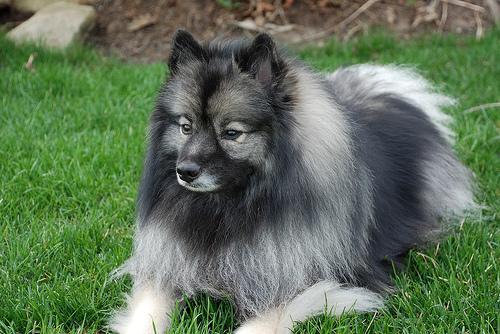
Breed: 223-n000092-keeshond